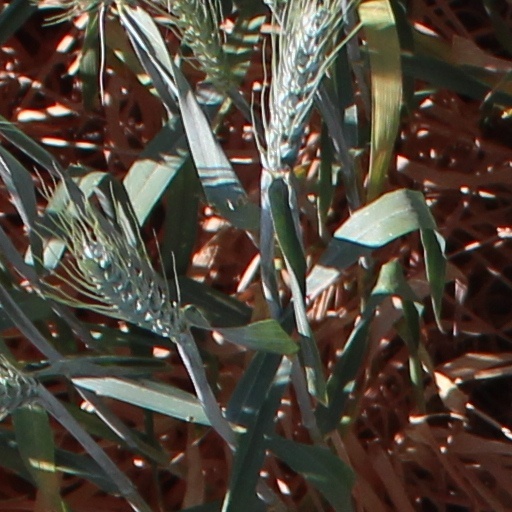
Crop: wheat